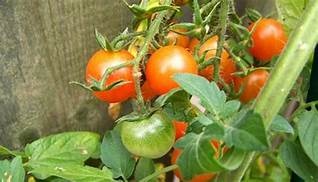
Label: tomato